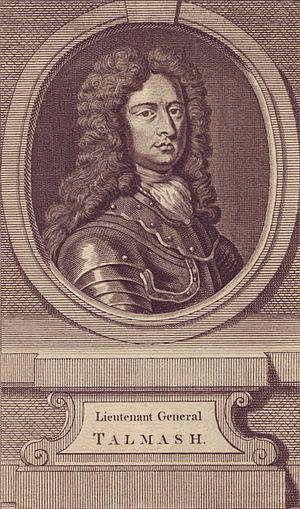
Lieutenant-général Talmash (Tollemache), env. 1750
En 1688, la France de Louis XIV alliée à l'Empire ottoman déclare la guerre à une coalition menée par les Anglais et les Hollandais dénommée ligue d'Augsbourg. La bataille de Camaret est une tentative anglo-hollandaise, organisée en 1694, de détruire une partie de la flotte française stationnée à Brest et de débarquer une troupe d'occupation en Bretagne.